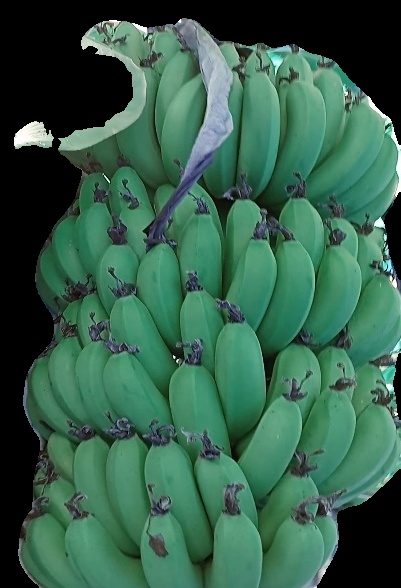
Variety: pachbale
Grade: grade1